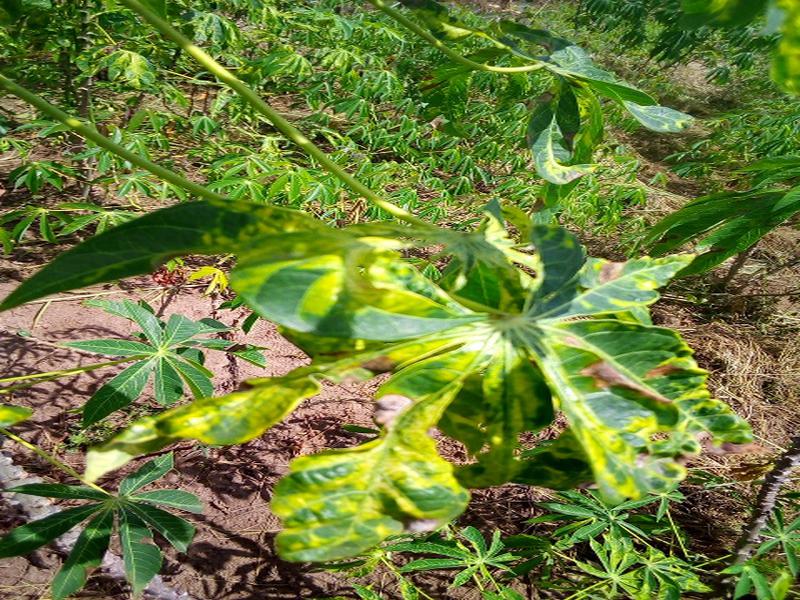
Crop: cassava
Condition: mosaic_disease